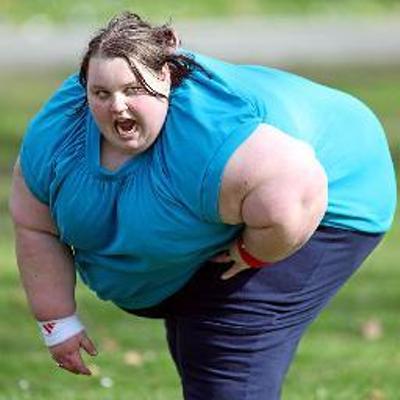
回答: 「たいあたり」だけで殿堂入りしたポケモン